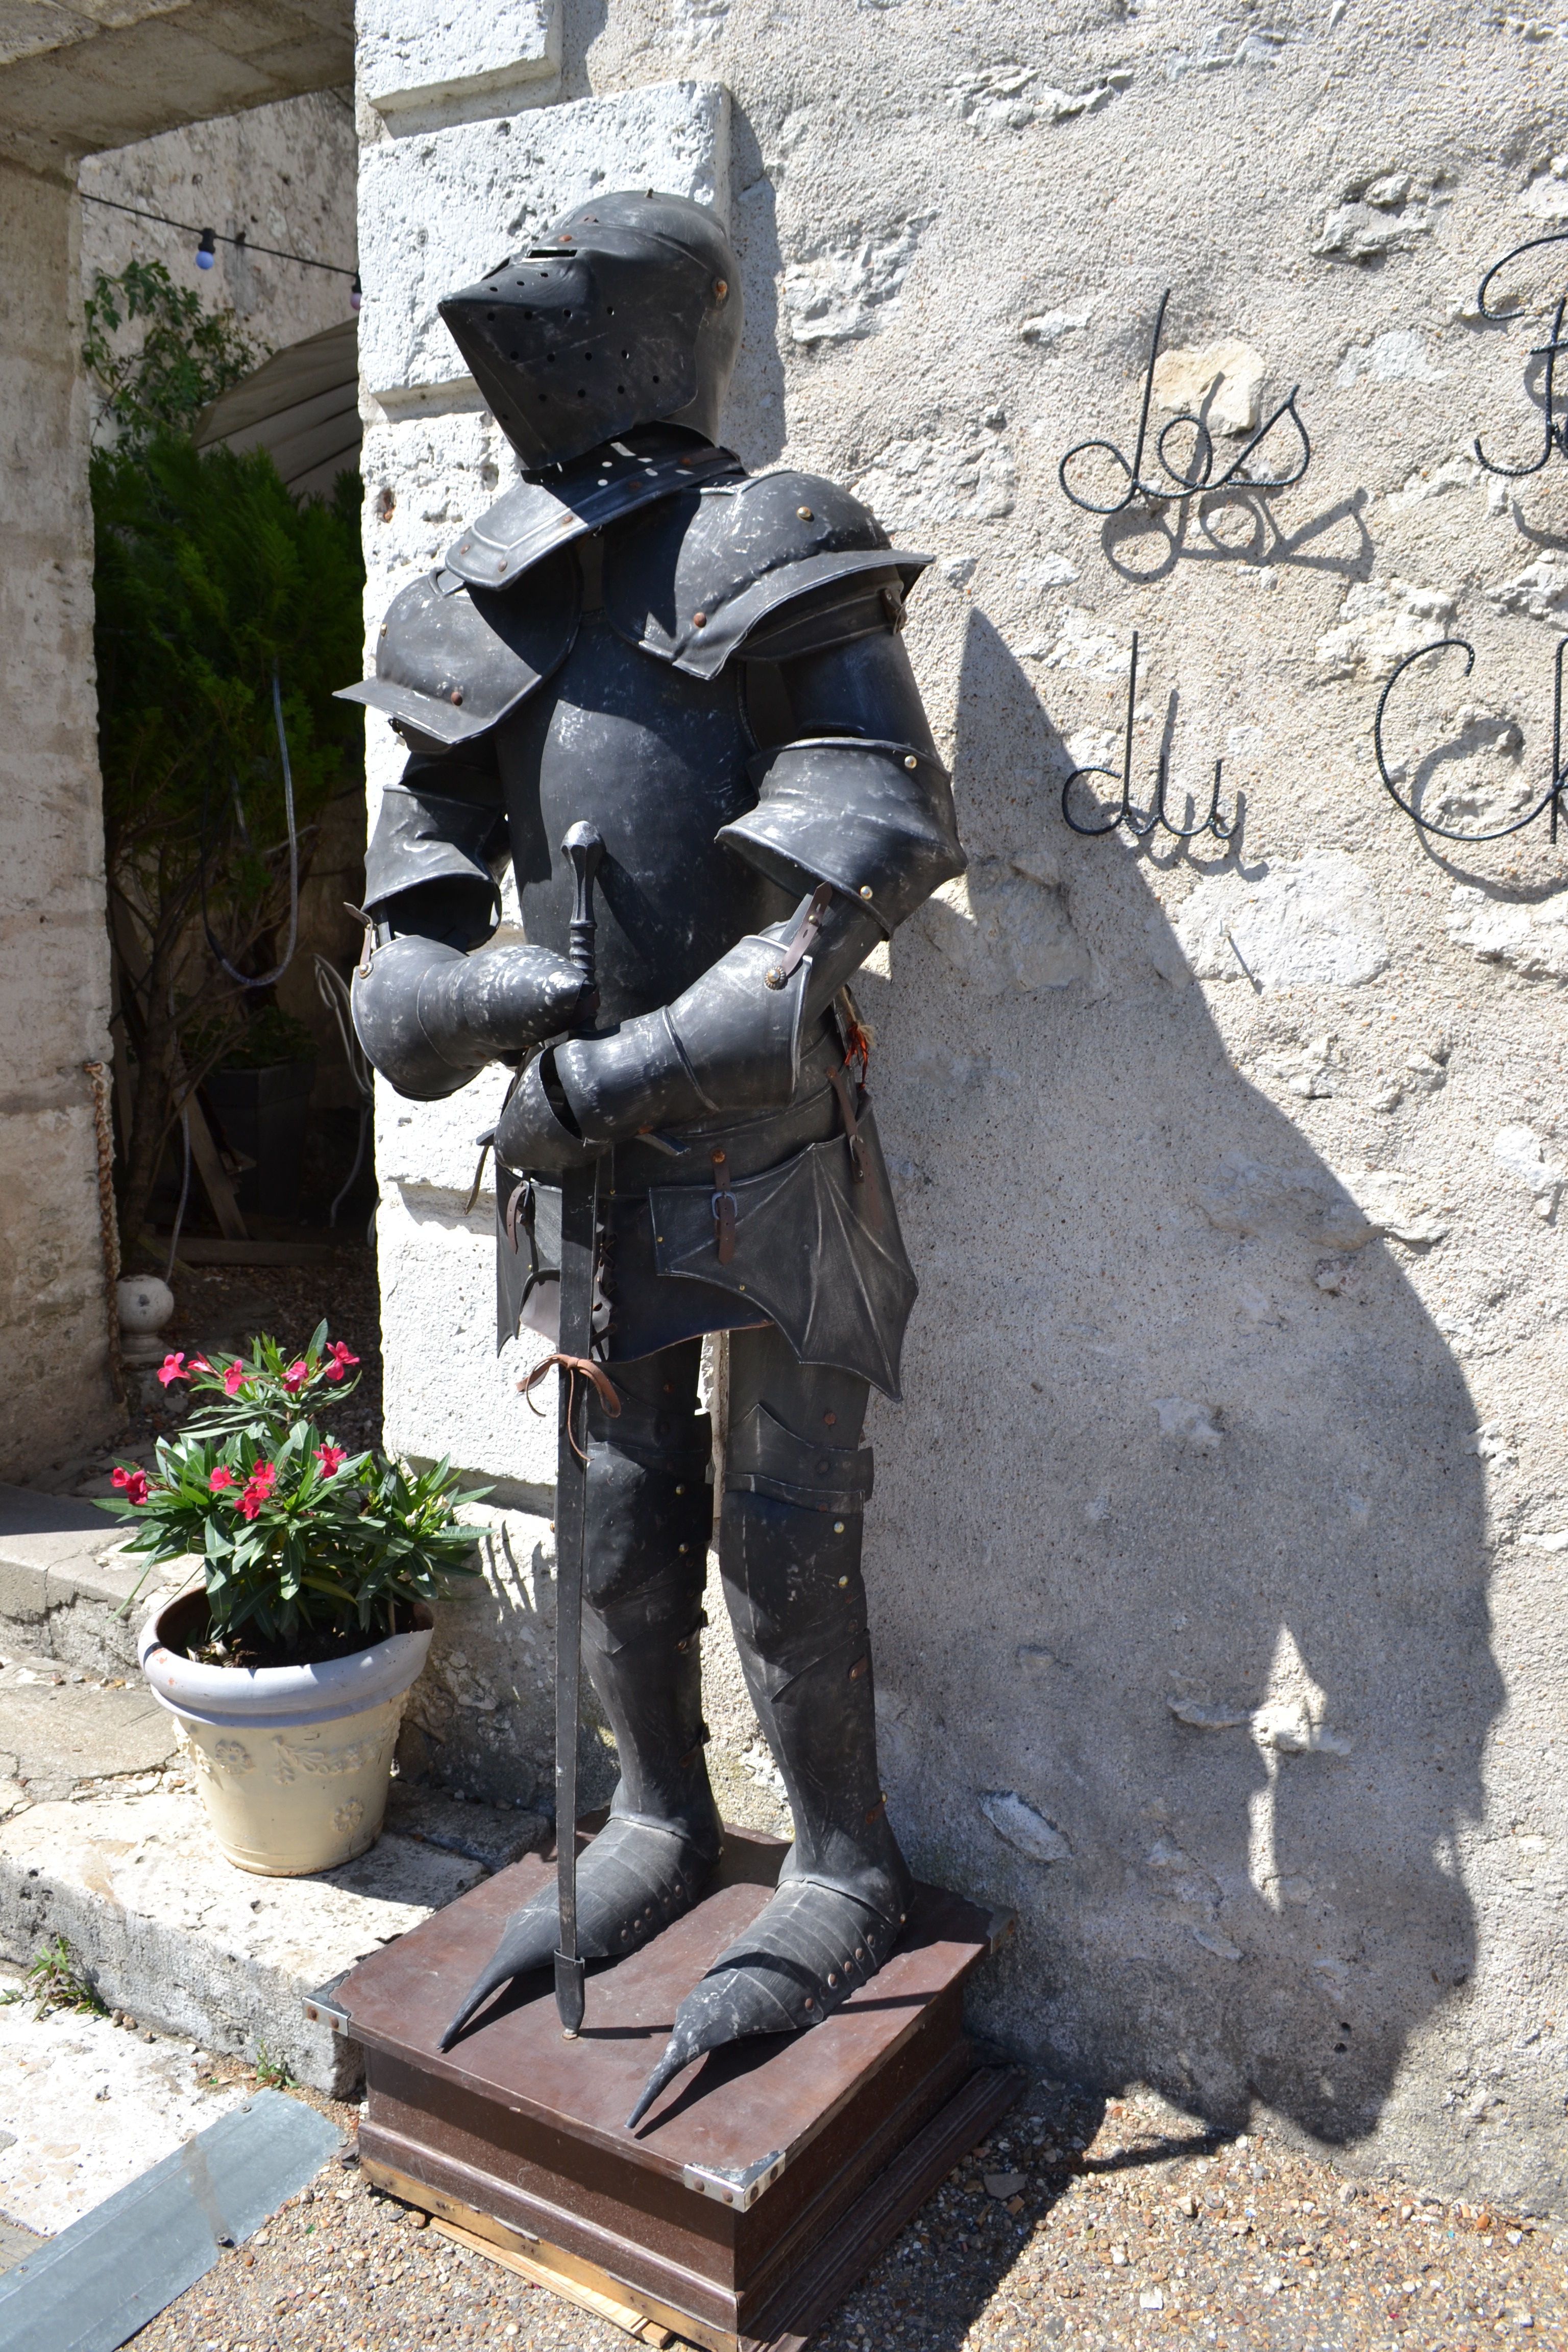
monument, statue, sword, sculpture, memorial, art, helmet, knight, guard, blois, knight armor, plastron, spalliere, cubitere, flancart, gauntlet, soleret